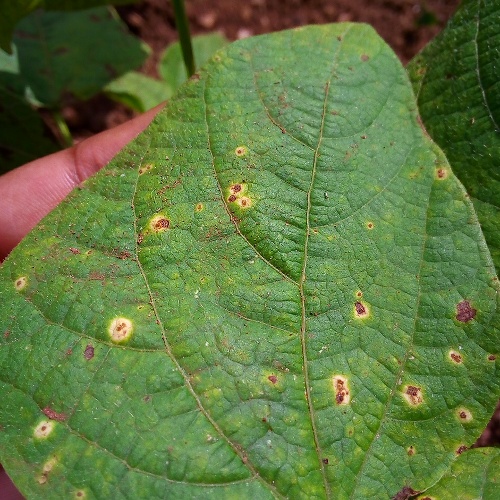
Leaf condition: bean_rust